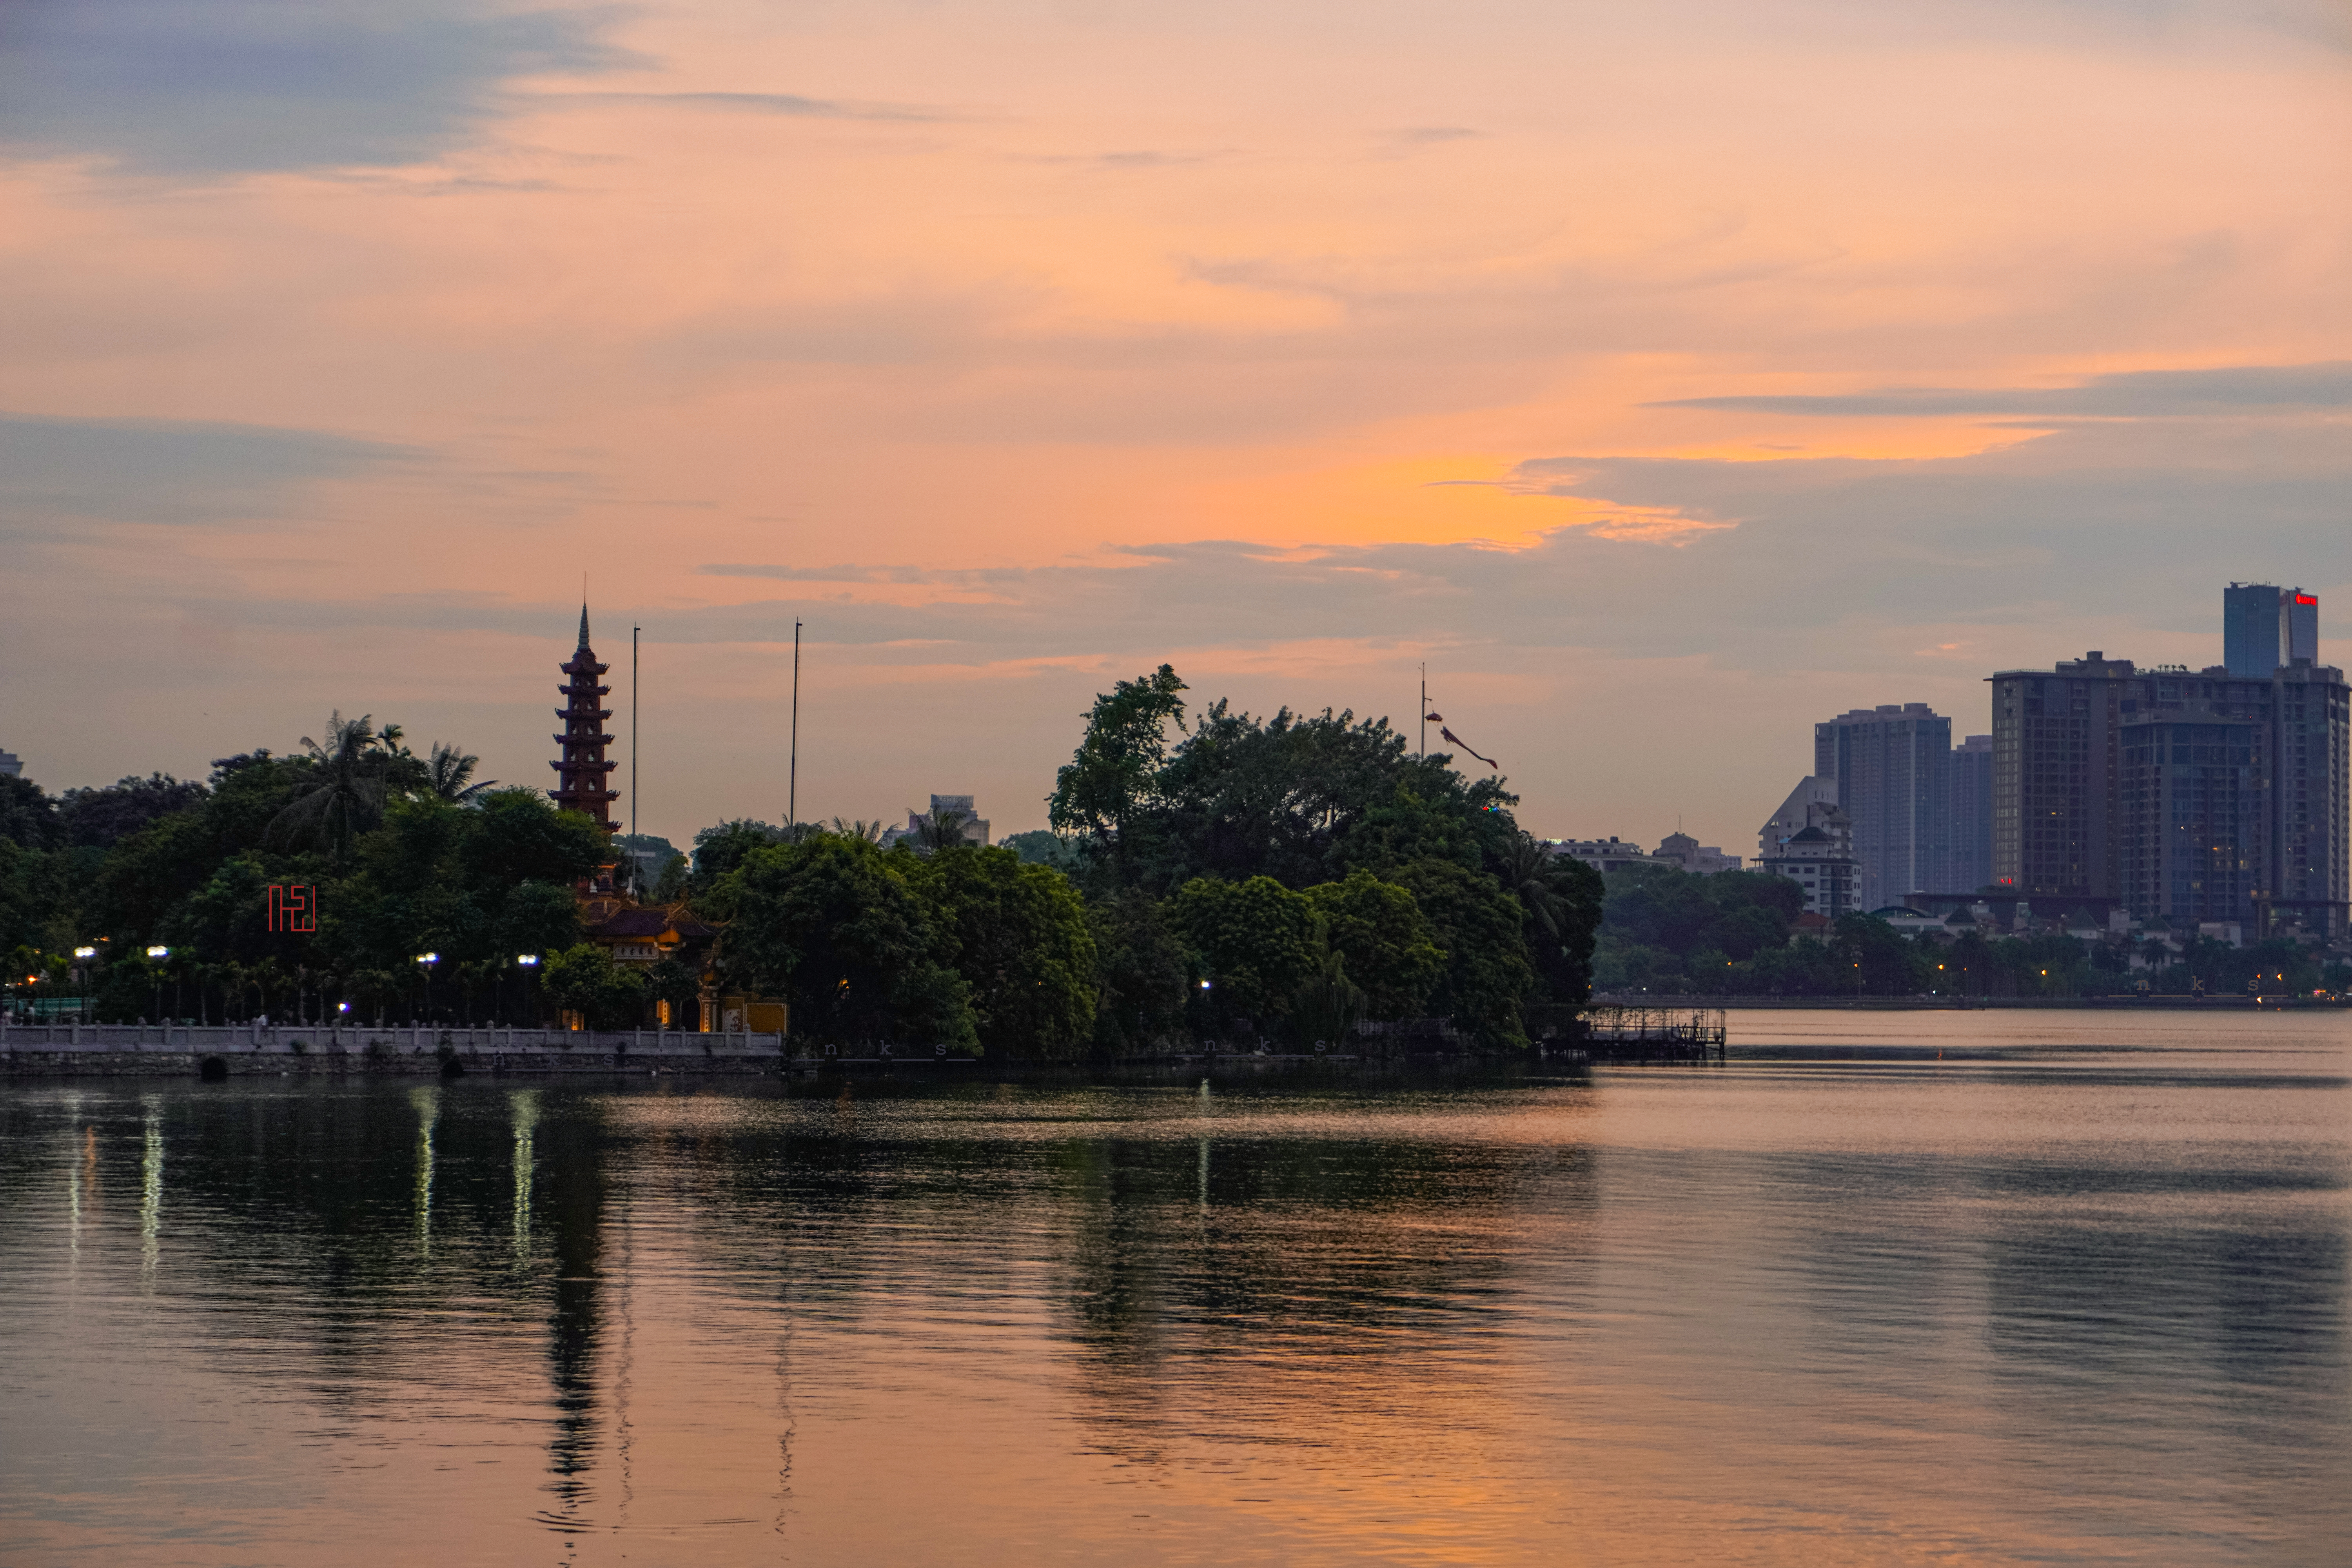
user: text: Bầu trời trong ảnh có màu sắc chủ đạo nào?
assistant: text: Màu cam và hồng.

user: text: Trong ảnh có bao nhiêu ngọn tháp nổi bật được xây dựng theo kiến trúc cổ?
assistant: text: Một.

user: text: Ngọn tháp cổ kính ở phía bên trái của bức ảnh là một phần của ngôi chùa nổi tiếng nào ở Hà Nội?
assistant: text: Ngọn tháp cổ kính ở phía bên trái bức ảnh là một phần của Chùa Trấn Quốc, ngôi chùa nổi tiếng nằm trên Hồ Tây, Hà Nội.

user: text: Quang cảnh hoàng hôn/bình minh trên Hồ Tây với Chùa Trấn Quốc thường mang đến trải nghiệm văn hóa hay hoạt động giải trí phổ biến nào cho người dân địa phương và du khách?
assistant: text: Quang cảnh hoàng hôn/bình minh trên Hồ Tây với Chùa Trấn Quốc mang đến trải nghiệm thư giãn, tĩnh lặng và giàu tính tâm linh, đồng thời là không gian dạo bộ, ngắm cảnh, chụp ảnh và du lịch văn hóa được cả người dân địa phương lẫn du khách yêu thích.

user: text: Trong bức ảnh này, sự đối lập giữa kiến trúc cổ của Chùa Trấn Quốc và các tòa nhà cao tầng hiện đại ở phía xa bên phải nói lên điều gì về sự phát triển của thủ đô Hà Nội?
assistant: text: Sự đối lập giữa kiến trúc cổ kính của Chùa Trấn Quốc ở bên trái và các tòa nhà cao tầng hiện đại phía bên phải phản ánh rõ nét quá trình phát triển và đô thị hóa của Hà Nội, nơi truyền thống và hiện đại cùng song hành trong không gian đô thị ven Hồ Tây.